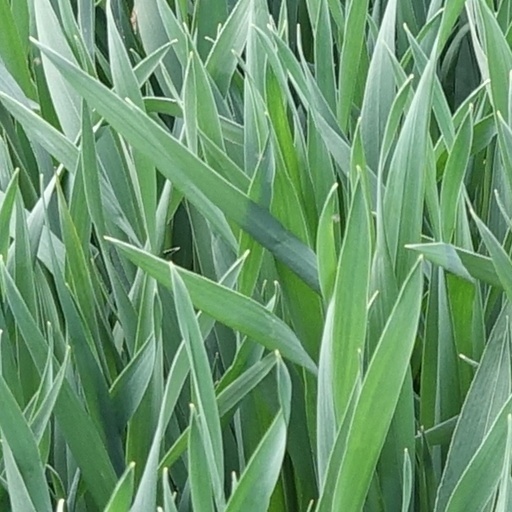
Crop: wheat